Karl Behrens

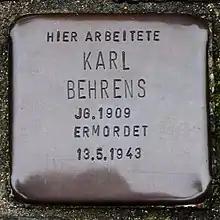
Stolperstein (stumbling block) of Karl Behrens located at 12 Huttenstraße (Siemens AG Gas Turbine Plant Berlin premises), Moabit, Berlin

Behrens was the second child of Minna and Carl Behrens. His siblings were Lisa (born in 1908) and Walter (born in 1915). Behrens came from a working-class family.